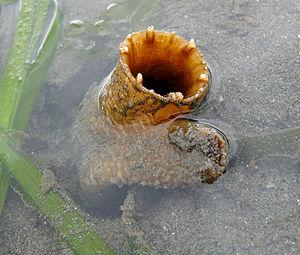
Les pholades sont des mollusques marins dits térébrants.